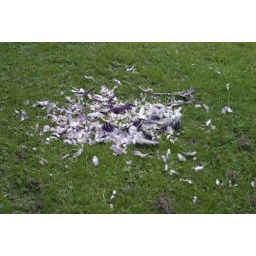
A shock in an NT garden, like a bird fell out of the sky (more likely the victim of a cat).